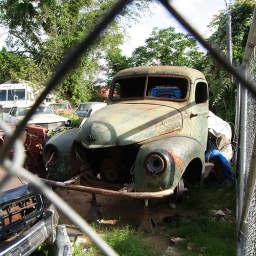
junkyard in austin, texas. amazing how cars don't fall apart when you don't need to salt the roads in the winter.